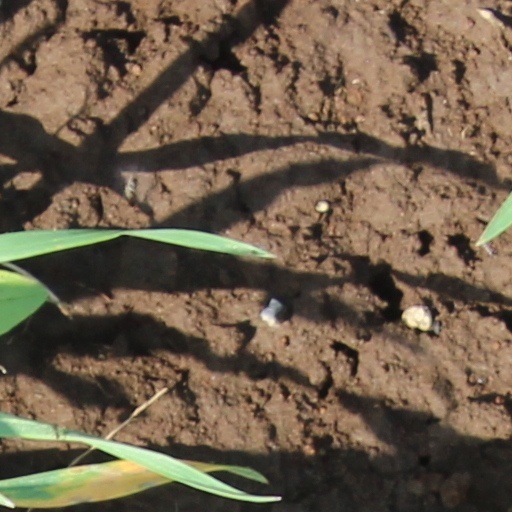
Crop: wheat